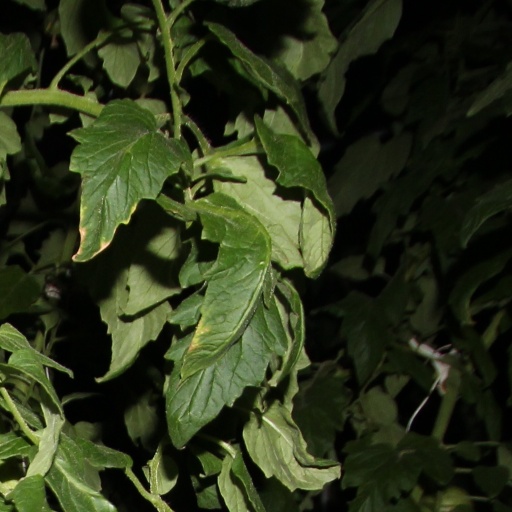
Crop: tomato